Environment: lab
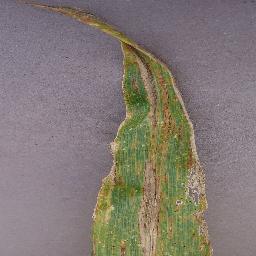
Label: northern_corn_leaf_blight